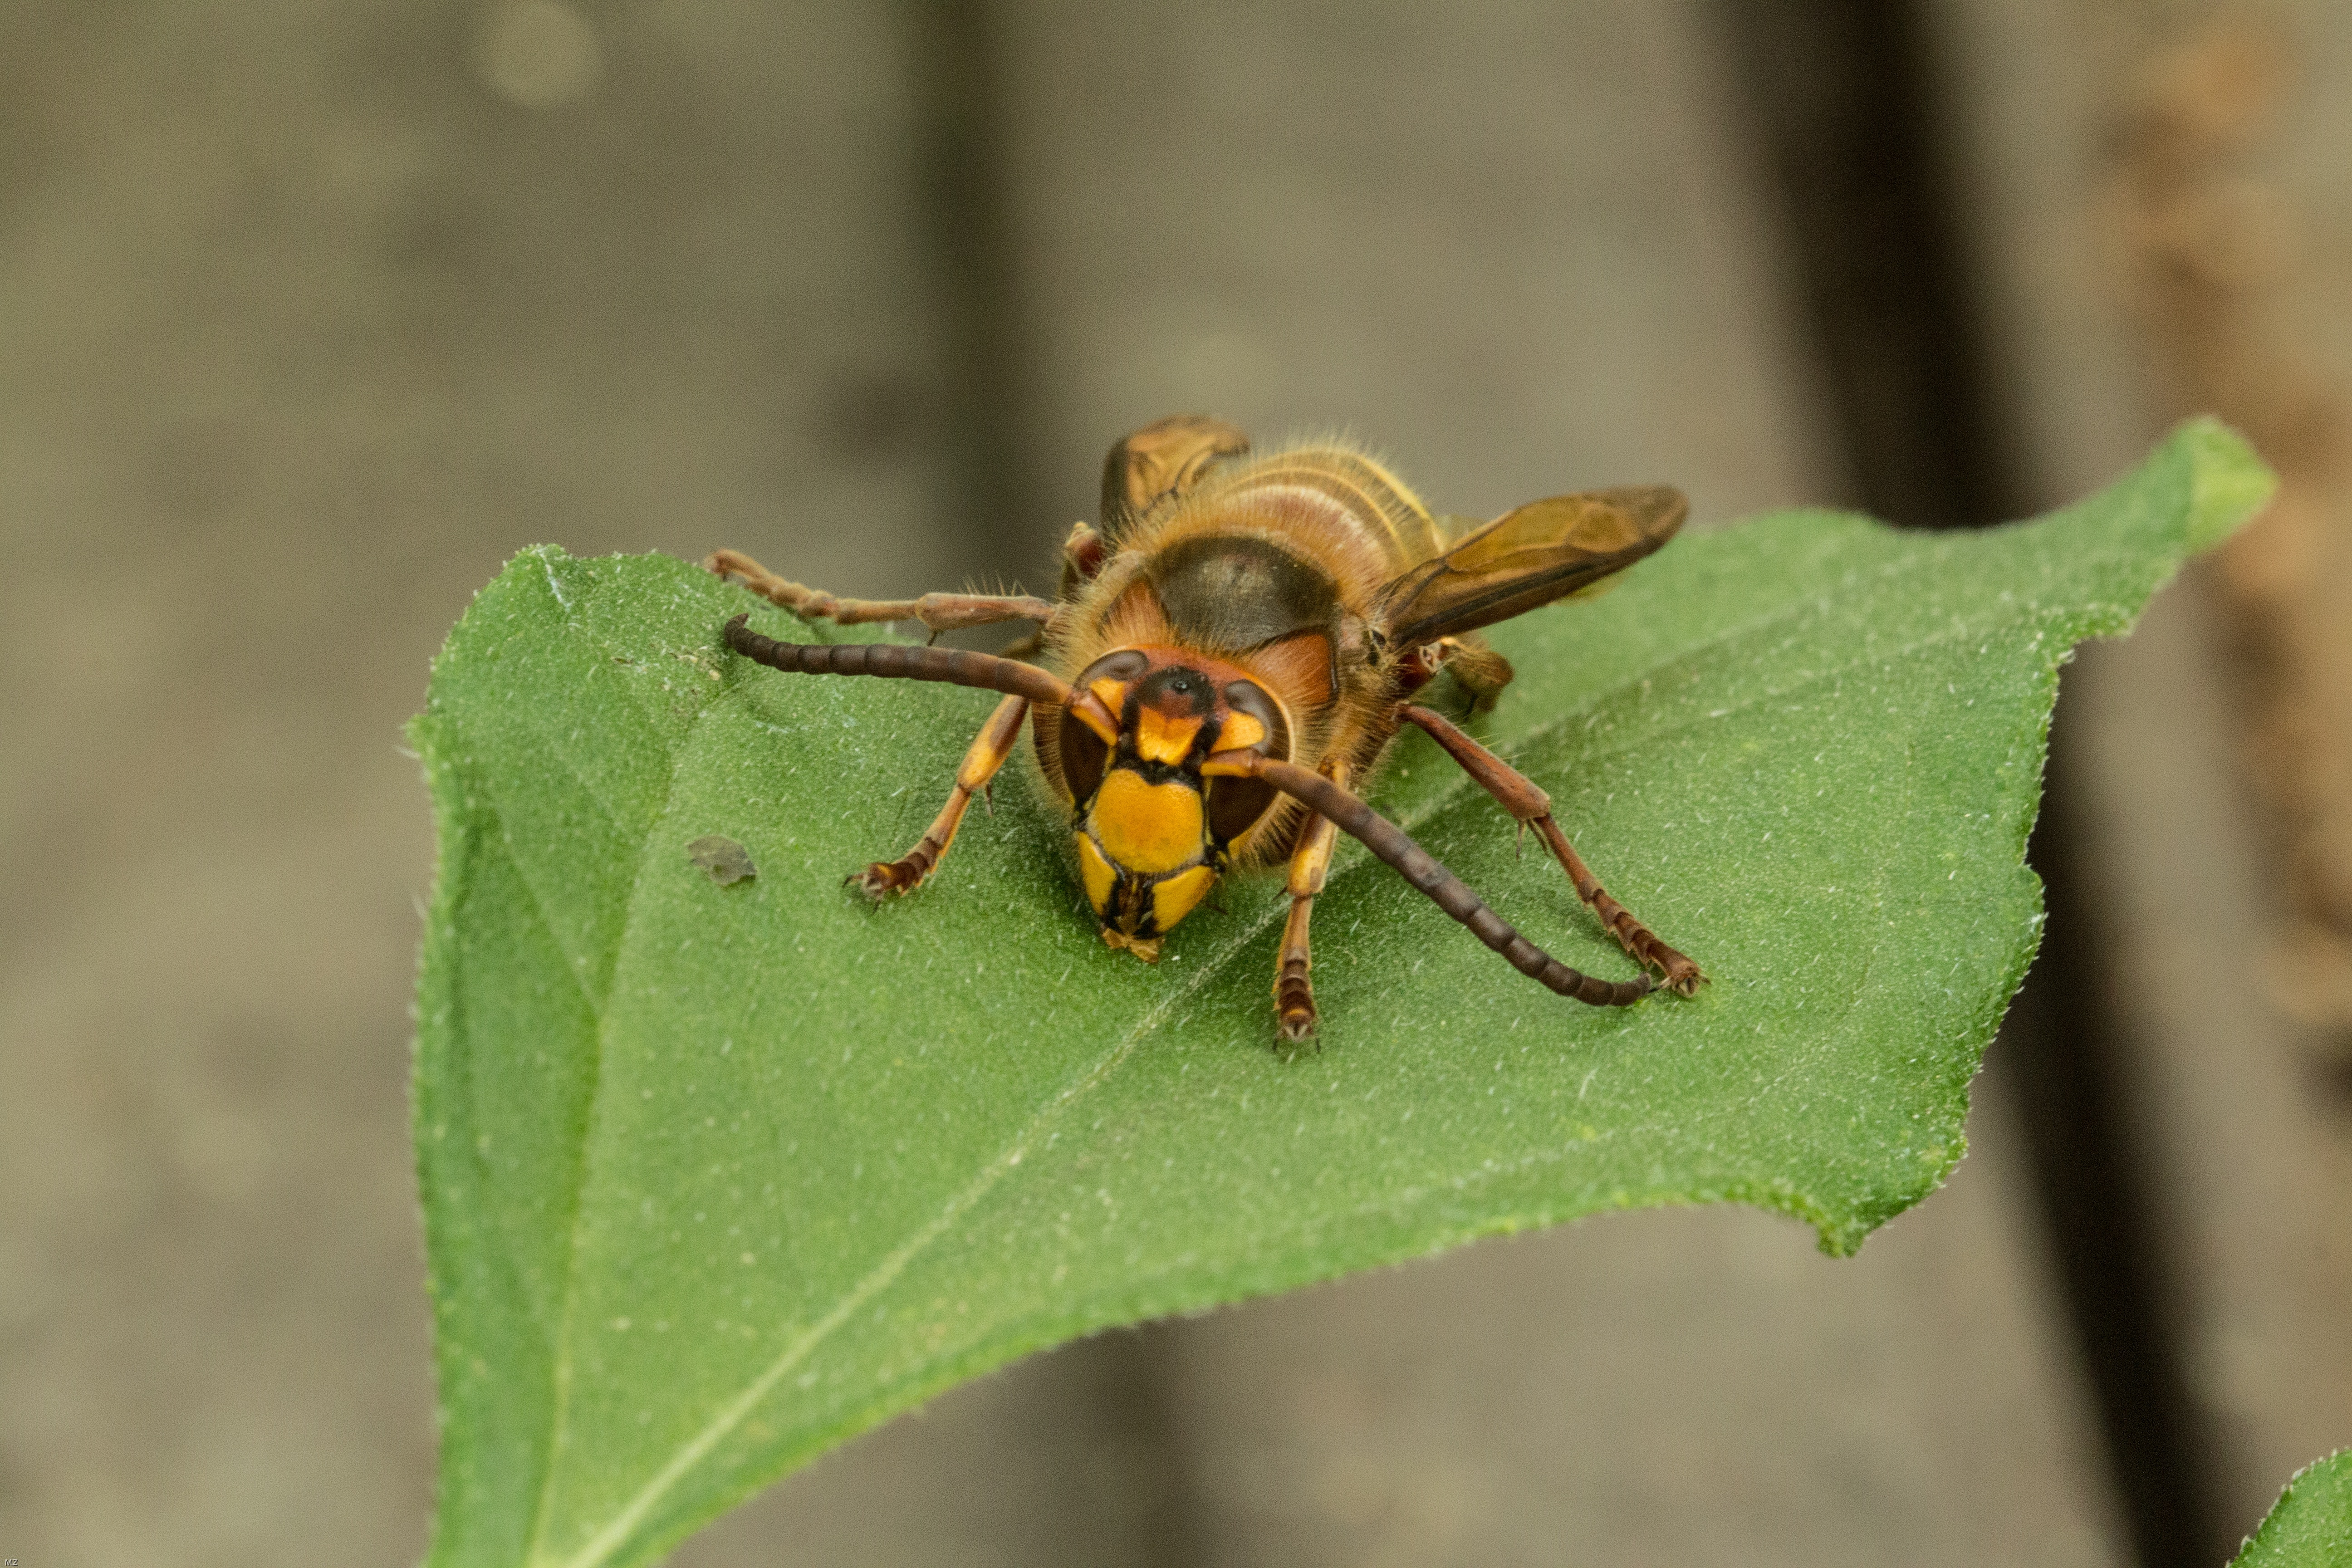
photography, leaf, flower, insect, macro, close, fauna, invertebrate, close up, toxic, hornet, wasp, attention, animal world, macro photography, arthropod, leaf beetle, membrane winged insect